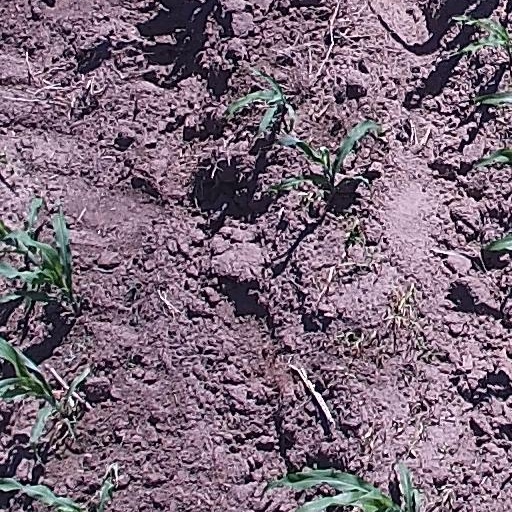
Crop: maize; corn